Mouth breathing

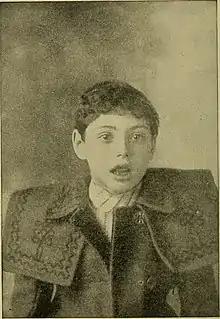
Image 23 from the 1903 book by William F. Barry, M.D., "The Hygiene of the Schoolroom". Barry describes this child as having "the typical face of a mouth-breather".

In the early 20th century, "mouth-breather" was a technical term used by doctors to describe children who were breathing through their mouths due to an underlying medical condition. English lexicographer Jonathon Green notes that by 1915, the phrase "mouth-breather" had developed a pejorative connotation within English slang, defined as a "stupid person". Currently, the "Macmillan Dictionary" defines the term "mouth breather" as a pejorative noun that is used to mean "a stupid person".